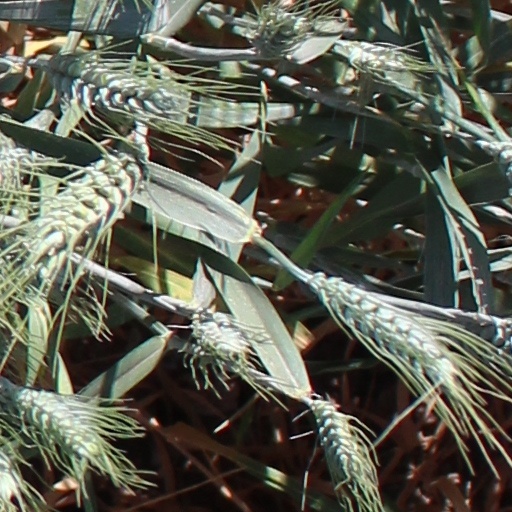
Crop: wheat